Miralem Pjanić

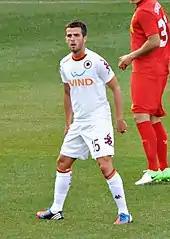
Pjanić playing for Roma in 2012

On 31 August 2011, Pjanić agreed a four-year deal with Italian club Roma, for an €11 million transfer fee. He scored his first goal for Roma against Lecce. Pjanić started the 2012–13 season mostly on the bench. He got his chance in a "Derby della Capitale" and scored a goal. From that game, he started playing regularly and scored one more goal in 2–0 win over Torino and one in the Coppa Italia against Atalanta. In the 2013–14 season, under new Roma coach Rudi Garcia, he was a starter in the 4–3–3 midfield, playing a key role to the team's Serie A record of ten wins in the first ten-season matches. Pjanić scored 6 goals and provided 6 assists in the 2013–14 Serie A season. On 25 April 2014, he scored the first goal in Roma's 2–0 victory over Milan; the goal was a wonderful individual display from Pjanić, as he dribbled past Sulley Muntari, Riccardo Montolivo, and Adil Rami before putting the ball in the net. On 11 May 2014, Pjanić signed a new contract which will last until 30 June 2018. In a friendly tournament in Denver in July, he scored from inside his own half, but Roma lost 3–2 to Manchester United. In the 2014–15 season, he became considered as a rising star in Italian football, scoring 5 times and assisting 10 goals.